Maynard High School (Massachusetts)

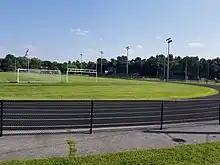
Alumni Field in Maynard Massachusetts home to the Maynard football, soccer, and track teams

The Maynard Tigers compete in the Midland-Wachusett league in football, basketball, golf, soccer, baseball, hockey, cheerleading, baseball, field hockey, wrestling, softball, lacrosse, and track. There is a Maynard High School Athletic Hall of Fame. In 2017 and 2022 the Maynard Boys' basketball team won the state championship.